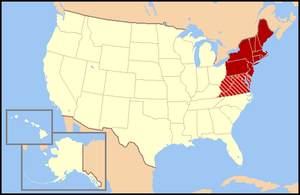
Le Nord-Est des États-Unis est une région des États-Unis. Selon la définition du Bureau du recensement des États-Unis, la région du Nord-Est comprend neuf États américains, ceux de la Nouvelle-Angleterre — Maine, New Hampshire, Vermont, Massachusetts, Rhode Island et Connecticut — et ceux du Mid-Atlantic — New York, New Jersey, Virginie, Virginie-Occidentale, Delaware, Maryland et Pennsylvanie. Les principales villes sont New York, Newark, Philadelphie, Baltimore, Boston, Pittsburgh, Washington et Buffalo.